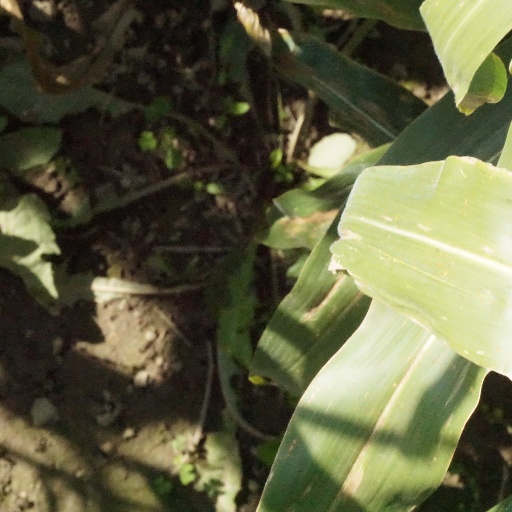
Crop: maize; corn